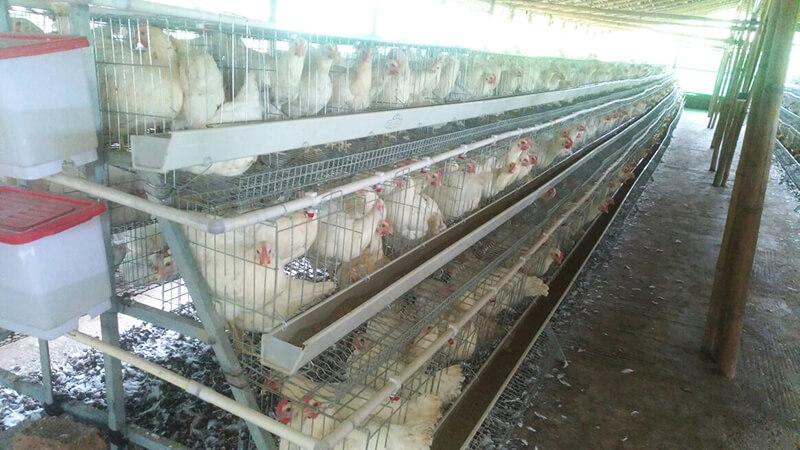
Banda kubwa la ufugaji wa kuku lililo na vichanja vya chuma na kuzungushiwa nyavu, huku ndani ya vichanja hivyo kukiwa na kuku wenye rangi nyeupe na pembeni ya vichanja hivyo kukiwa na madumu mawili makubwa yenye rangi nyeupe na mifuniko ya rangi nyekundu.